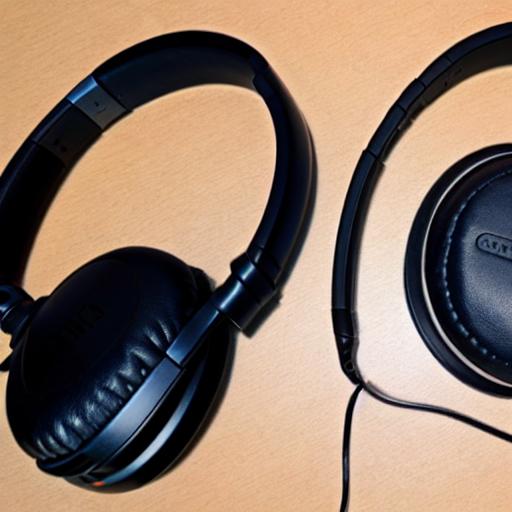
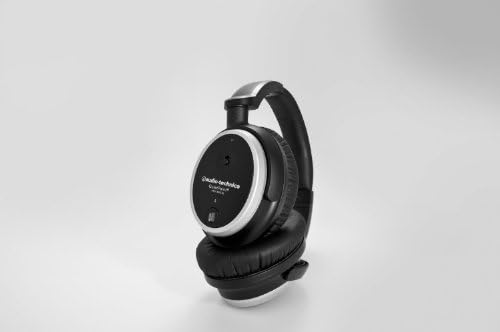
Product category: headphones
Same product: no